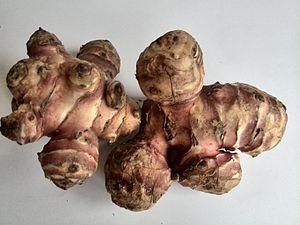
Le topinambour, aussi appelé artichaut de Jérusalem, truffe du Canada ou soleil vivace, est une plante vivace de la famille des astéracées, dont l'espèce appartient au même genre que le tournesol. Elle est cultivée pour ses tubercules comestibles.